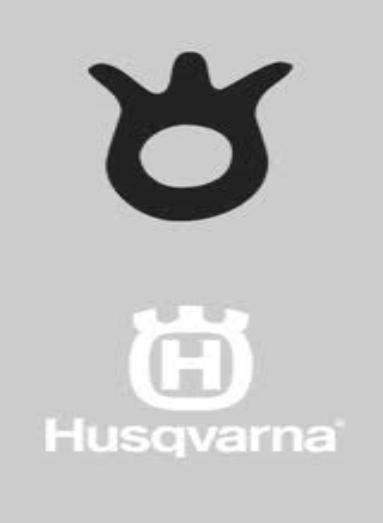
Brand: Husqvarna-1
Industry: Transportation